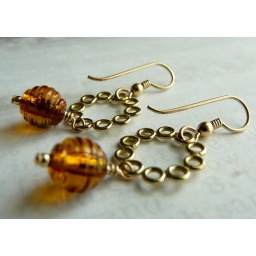
Czech glass lampwork beads and shiny brass components. Made by me and newly listed in my Etsy shop!